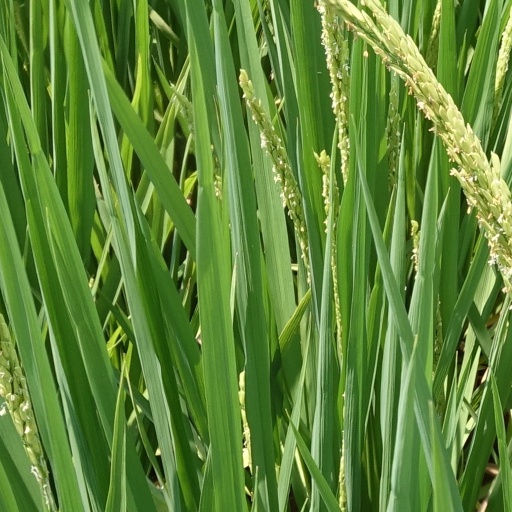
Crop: rice